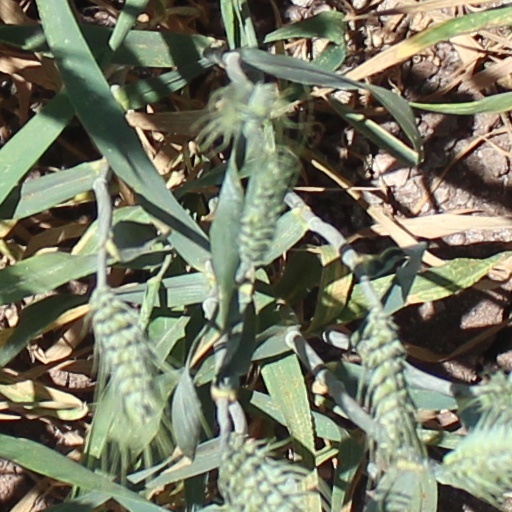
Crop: wheat